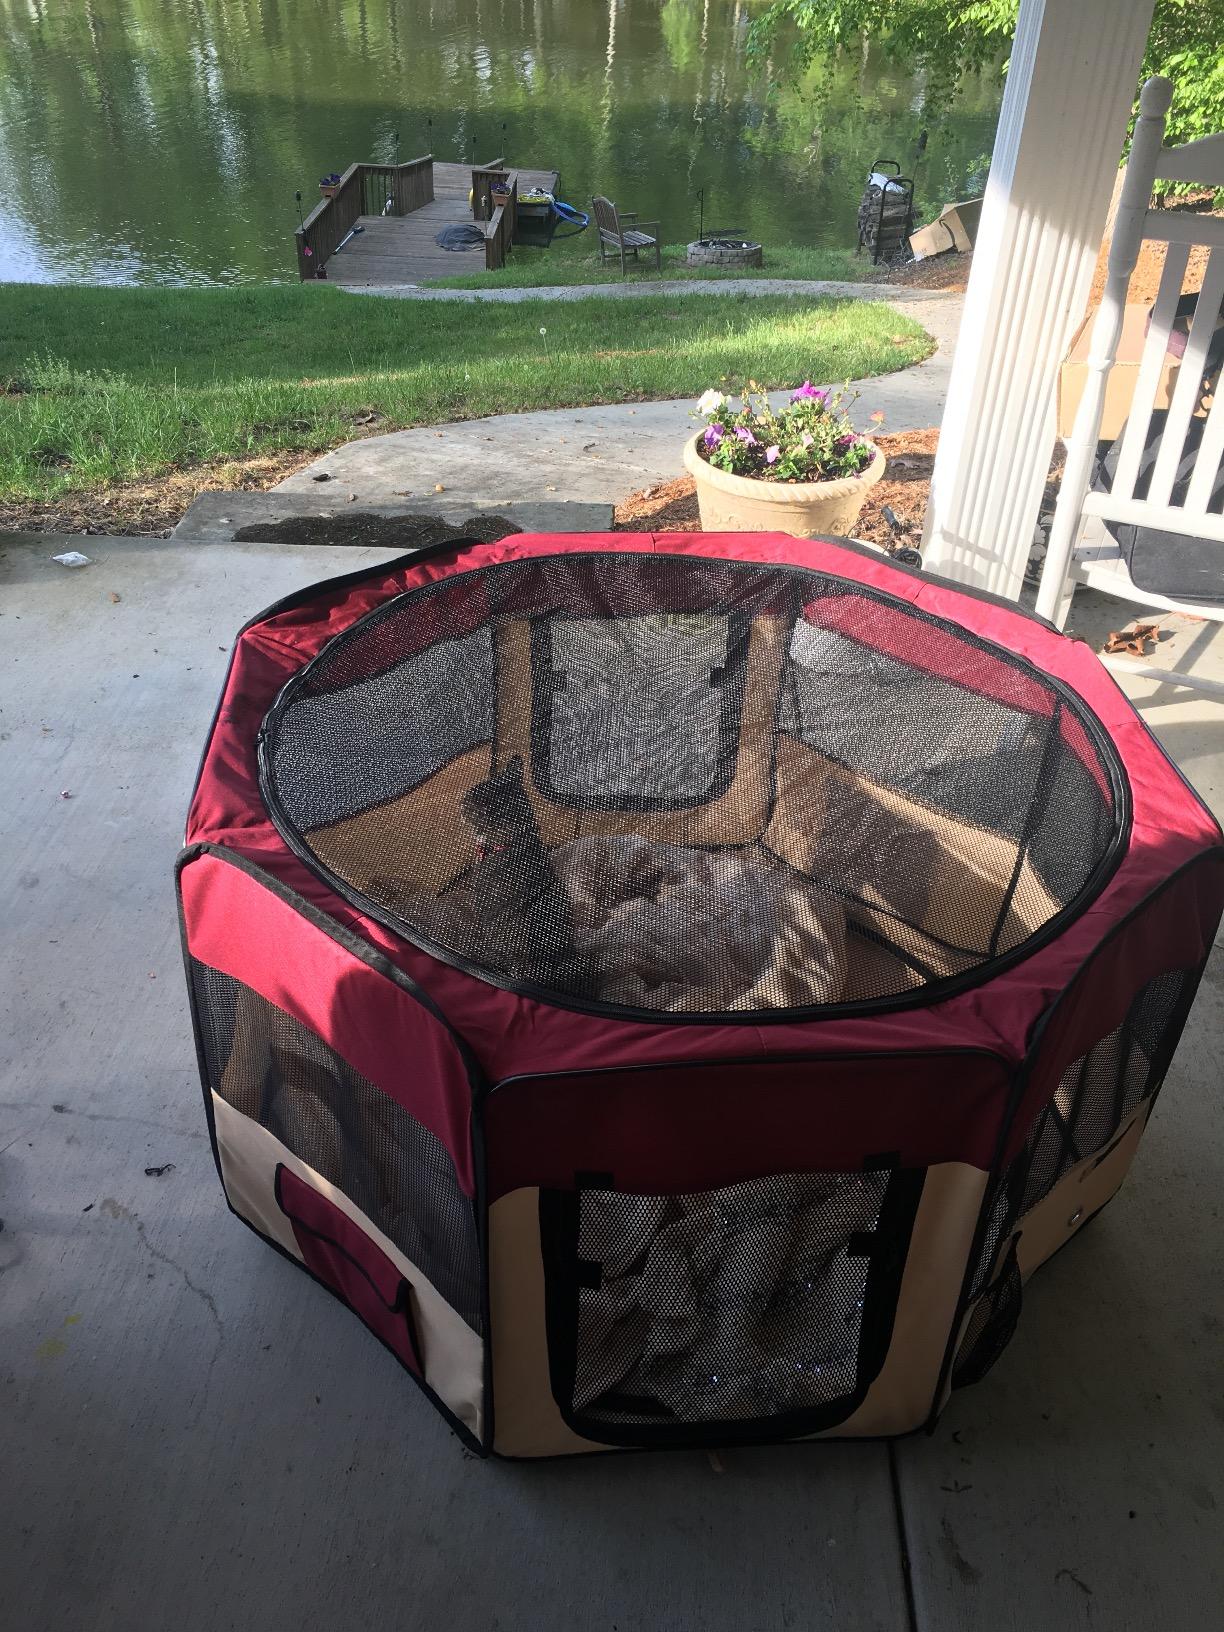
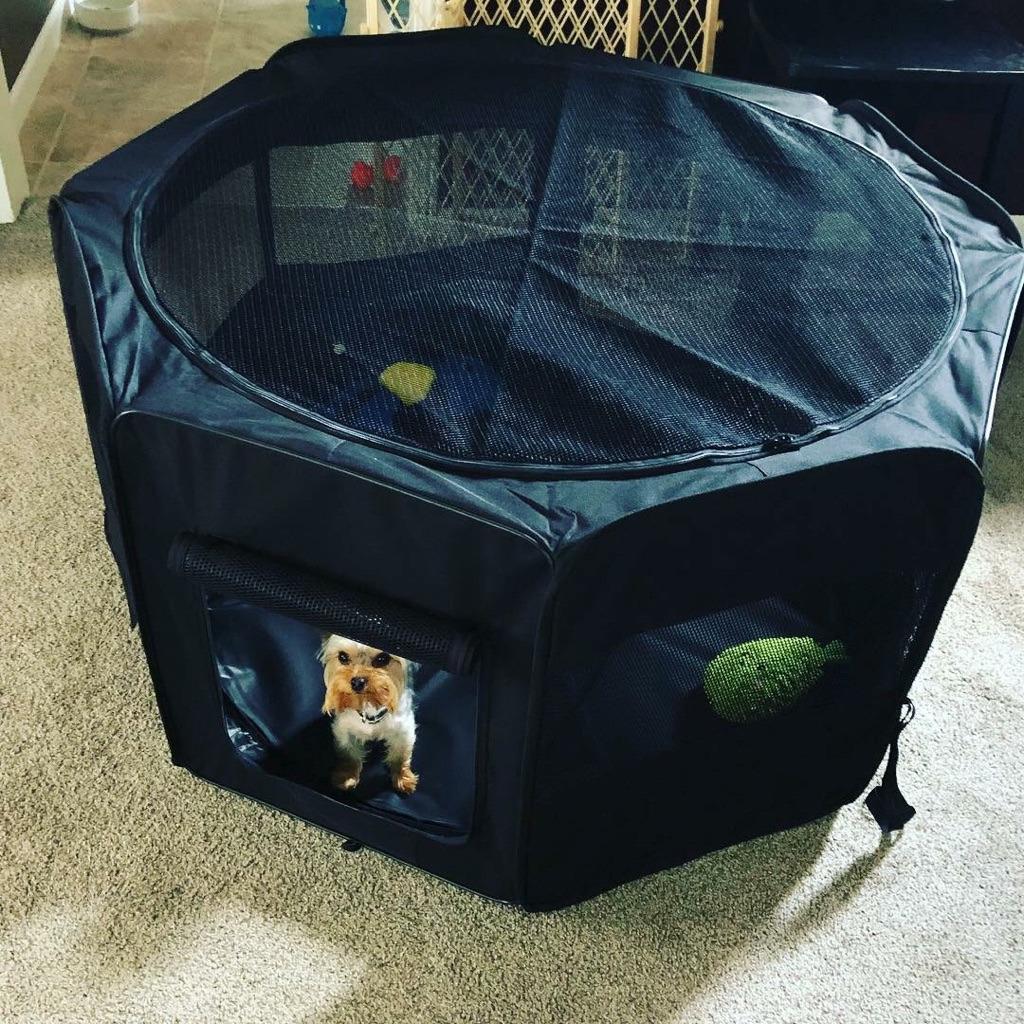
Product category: items_kennel
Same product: no